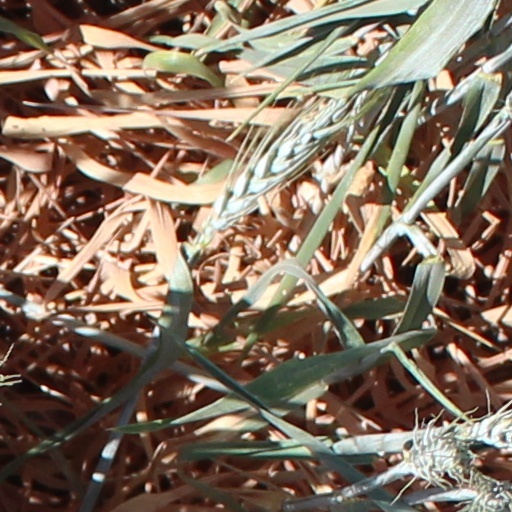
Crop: wheat